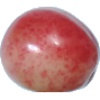
Label: cherry_rainier